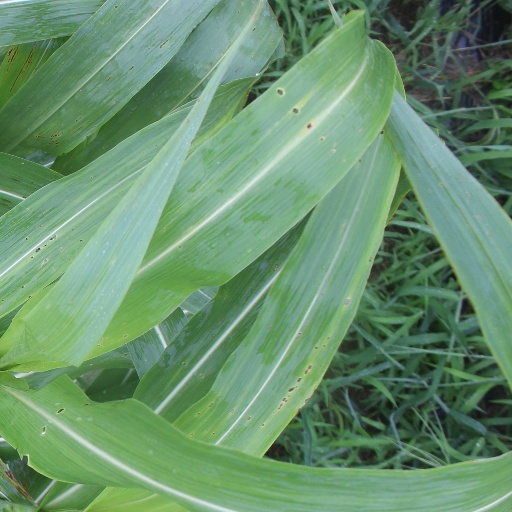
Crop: sorghum